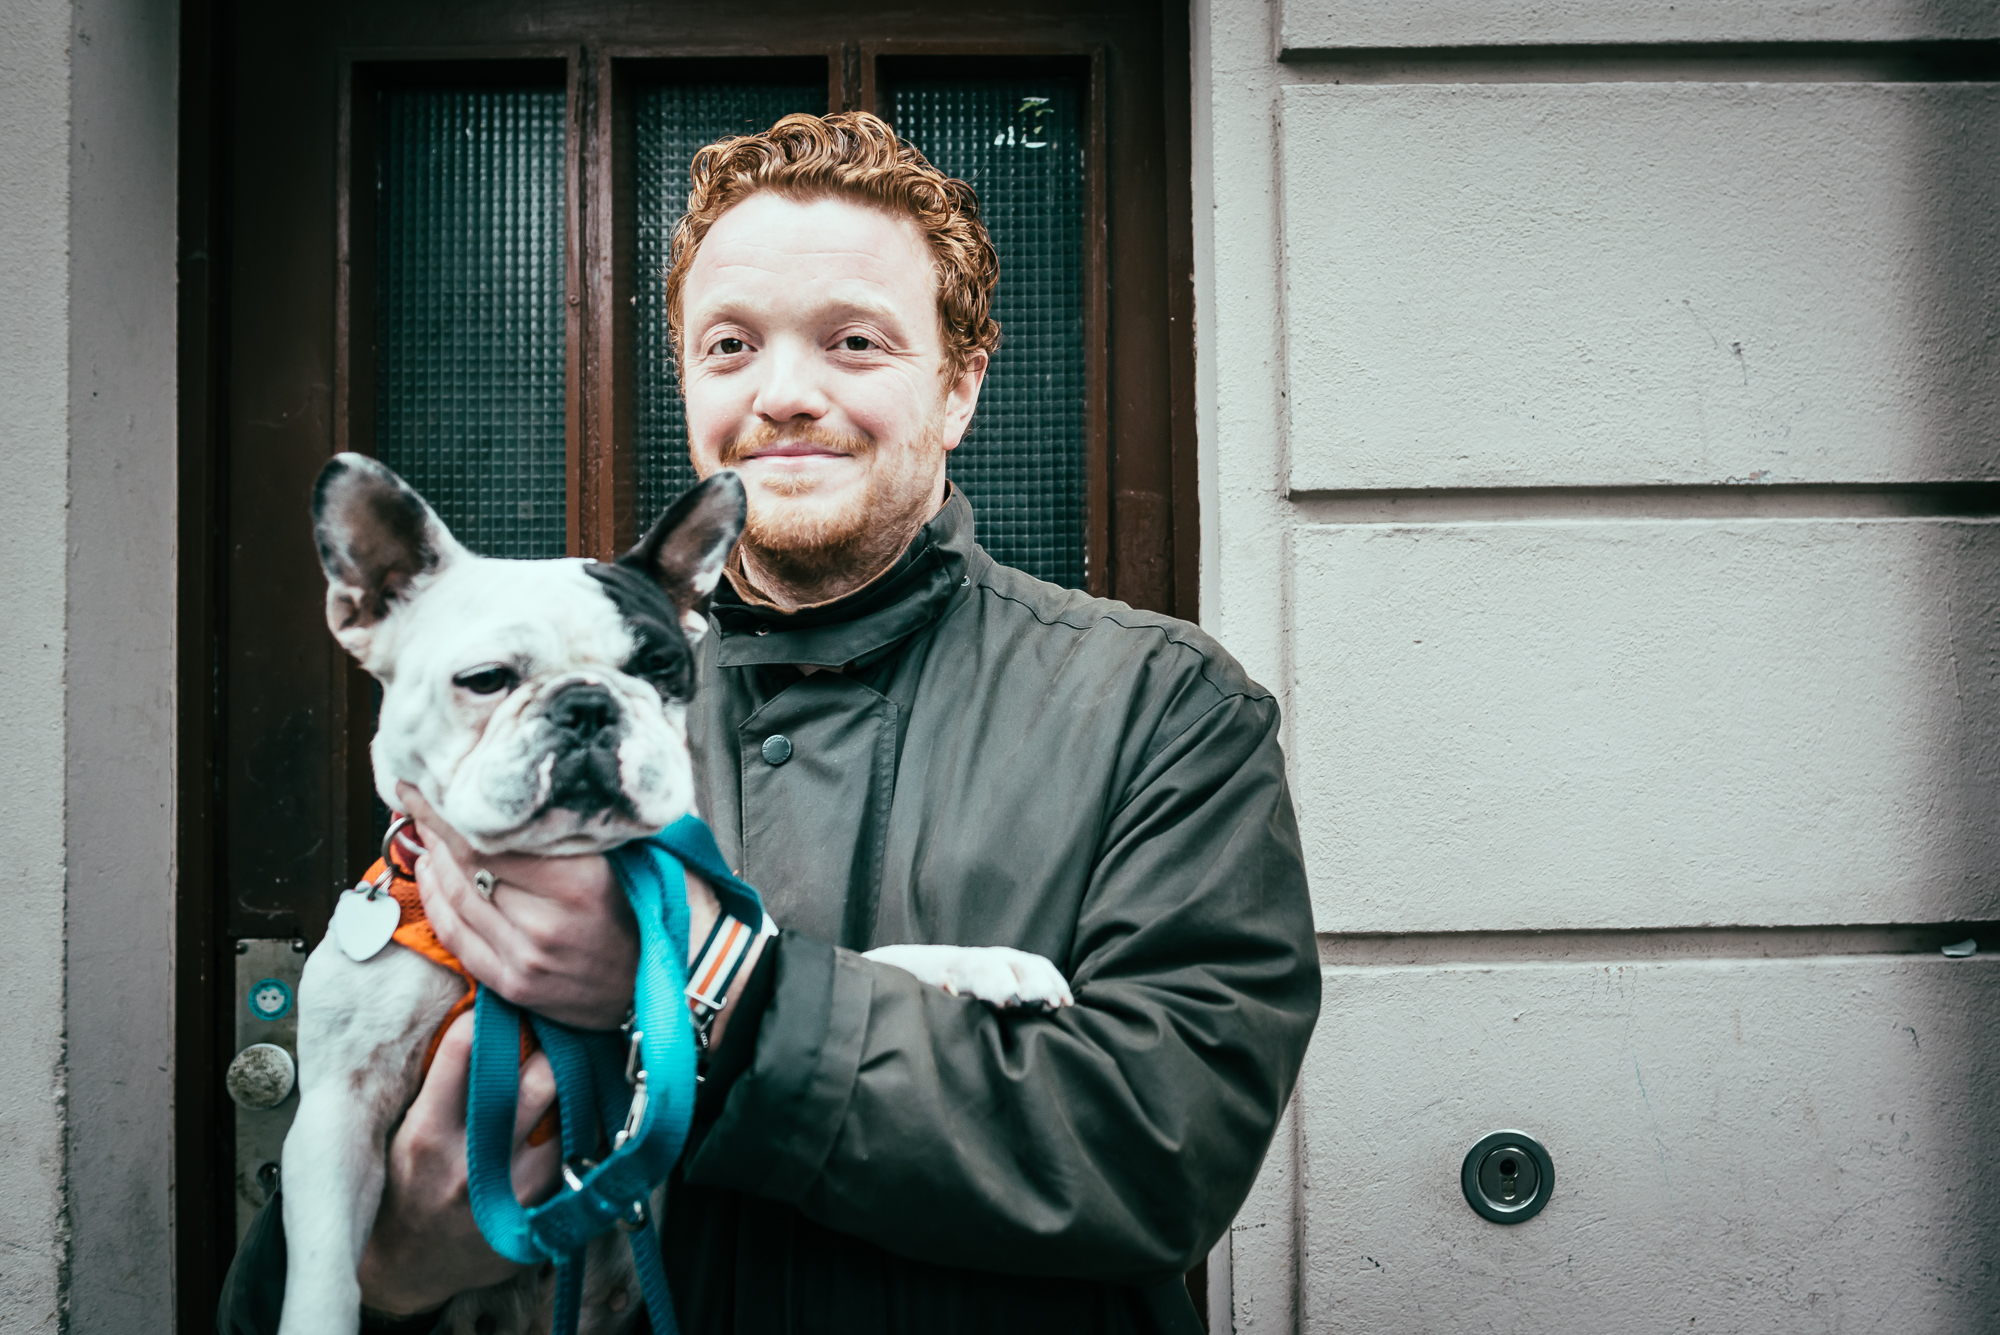
man, white, street, dog, male, mammal, blue, streetphotography, candid, berlin, streetphoto, schwarzweis, image, strasenfotografie, nikond800, strasenfoto, streetpassionaward, schirrmacher, dog like mammal